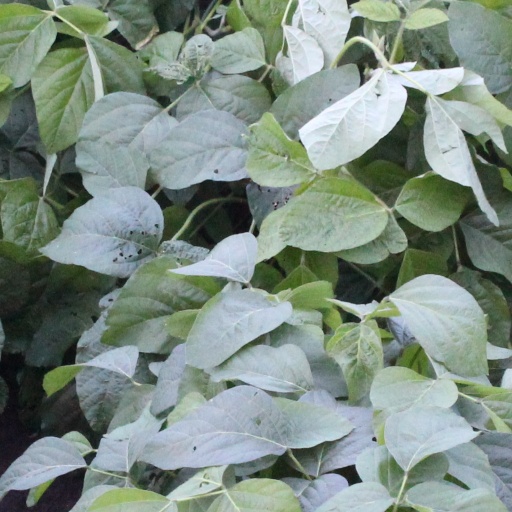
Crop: soybean